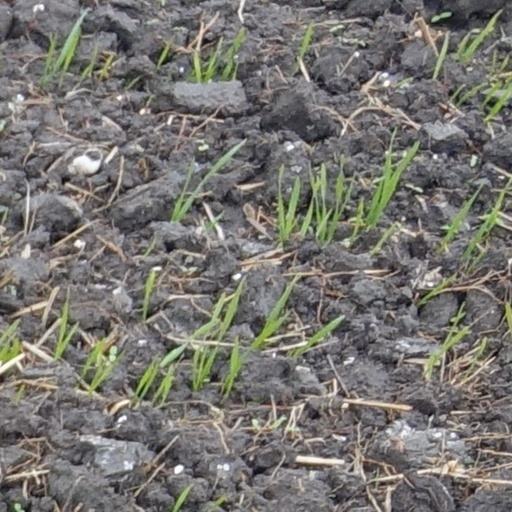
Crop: wheat